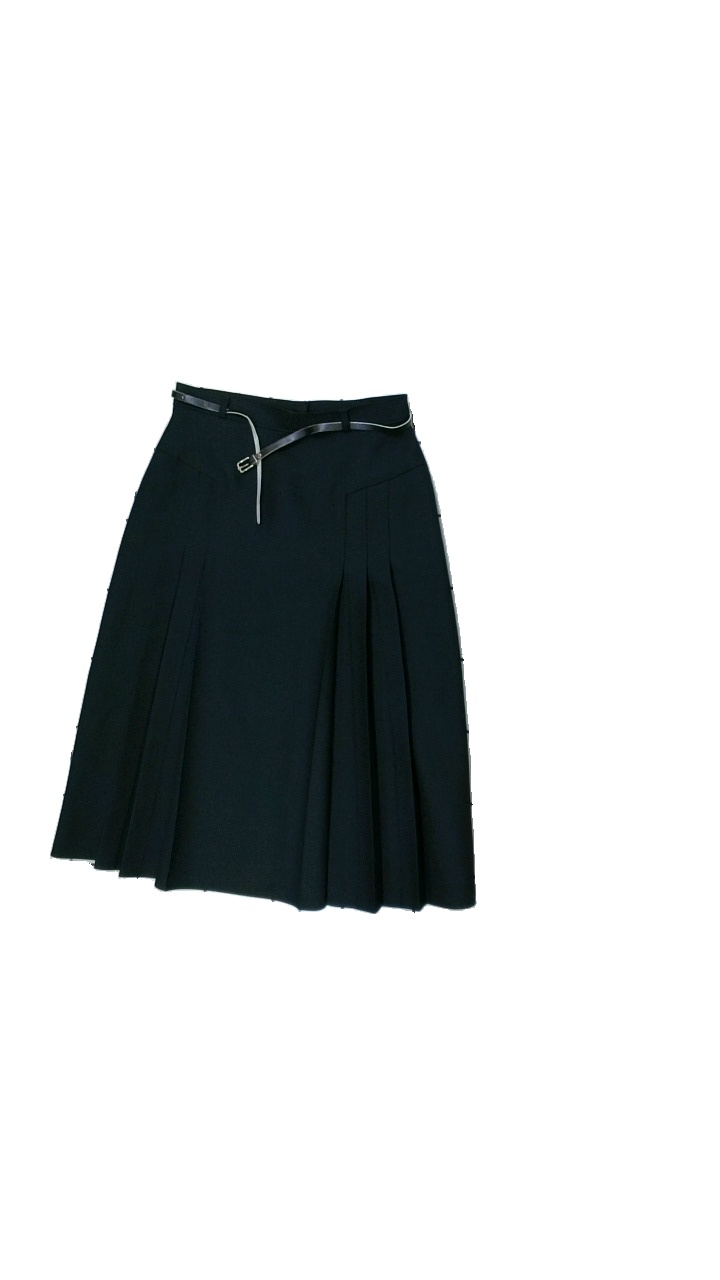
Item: Skirt (Ladies)
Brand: Brandtex
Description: black skirt with belt
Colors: Black
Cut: Regular
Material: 100% Polyester
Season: All
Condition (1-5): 5
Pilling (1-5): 5
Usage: Reuse
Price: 50-100